Sereima Leweniqila

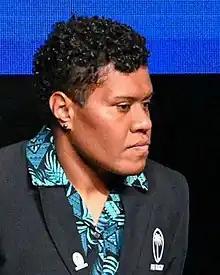
Leweniqila in 2022

Sereima Leweniqila (born 5 May 1990) is a Fijian rugby union player. She captained Fiji at the delayed 2021 Rugby World Cup in New Zealand.